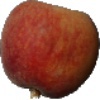
Label: Peach 1